Florida State Road 909

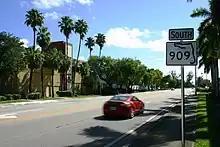
South on SR 909, just south of its northern terminus, in North Miami Beach, November 2011

SR 909 begins a few blocks to the northeast of Barry University, in unincorporated Miami-Dade County. The southern terminus of SR 909 is open to conjecture, as the Florida Department of Transportation (FDOT) states that the state-controlled section of the road begins at Northeast 119th Street, which corresponds to the eastern terminus of SR 924; however, signage on NE 119th Street indicates SR 909 begins further south, with some maps claiming SR 909's terminus to be at Northeast 2nd Avenue, the start of the signed West Dixie Highway. Regardless of the confusion of its origin, SR 909 continues in a north-easterly direction as a four-laned road past a mix of commercial and residential uses and crosses the Biscayne Canal to enter North Miami less than a quarter-mile north of SR 924. Past Griffing Boulevard, motorists are greeted with signage indicating "TO West Dixie Highway" and are directed to follow the one-way Northeast 123rd Street, with southbound traffic travelling via Northeast 124th Street. This is due to SR 909's interruption just south of a potential junction with Northeast 125th Street (SR 922); here, the road has been turned into a cul-de-sac with car parking spaces in the middle of the pavement.